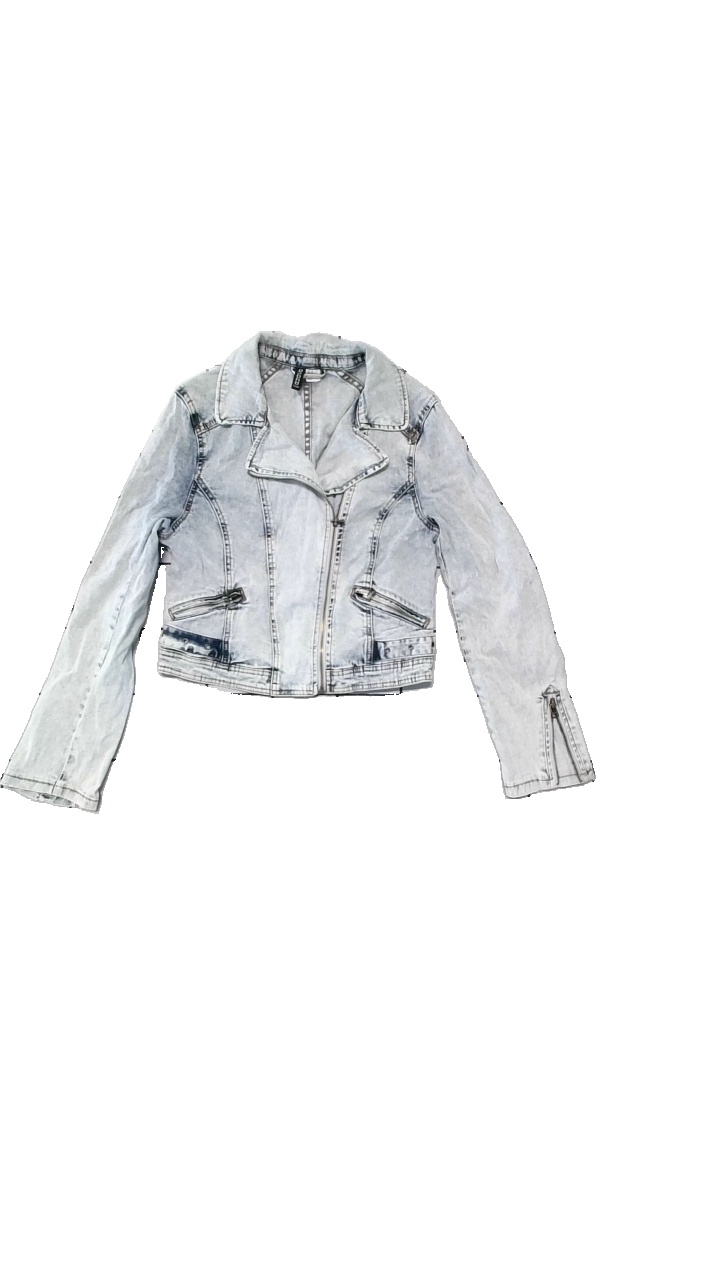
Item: Denim Jacket (Ladies)
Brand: H&m
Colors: Blue
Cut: Regular
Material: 98% cotton, 2% elastane
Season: Spring
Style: Denim
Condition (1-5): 4
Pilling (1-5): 4
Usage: Reuse
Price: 100-150